The Quintessential Quintuplets season 2

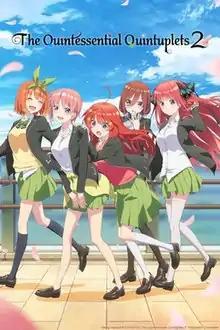
Anime key visual

, also known as 5-Tōbun no Hanayome, is an anime television series based on "shōnen" manga series written and illustrated by Negi Haruba. The second season's title is stylized as The Quintessential Quintuplets ∬.